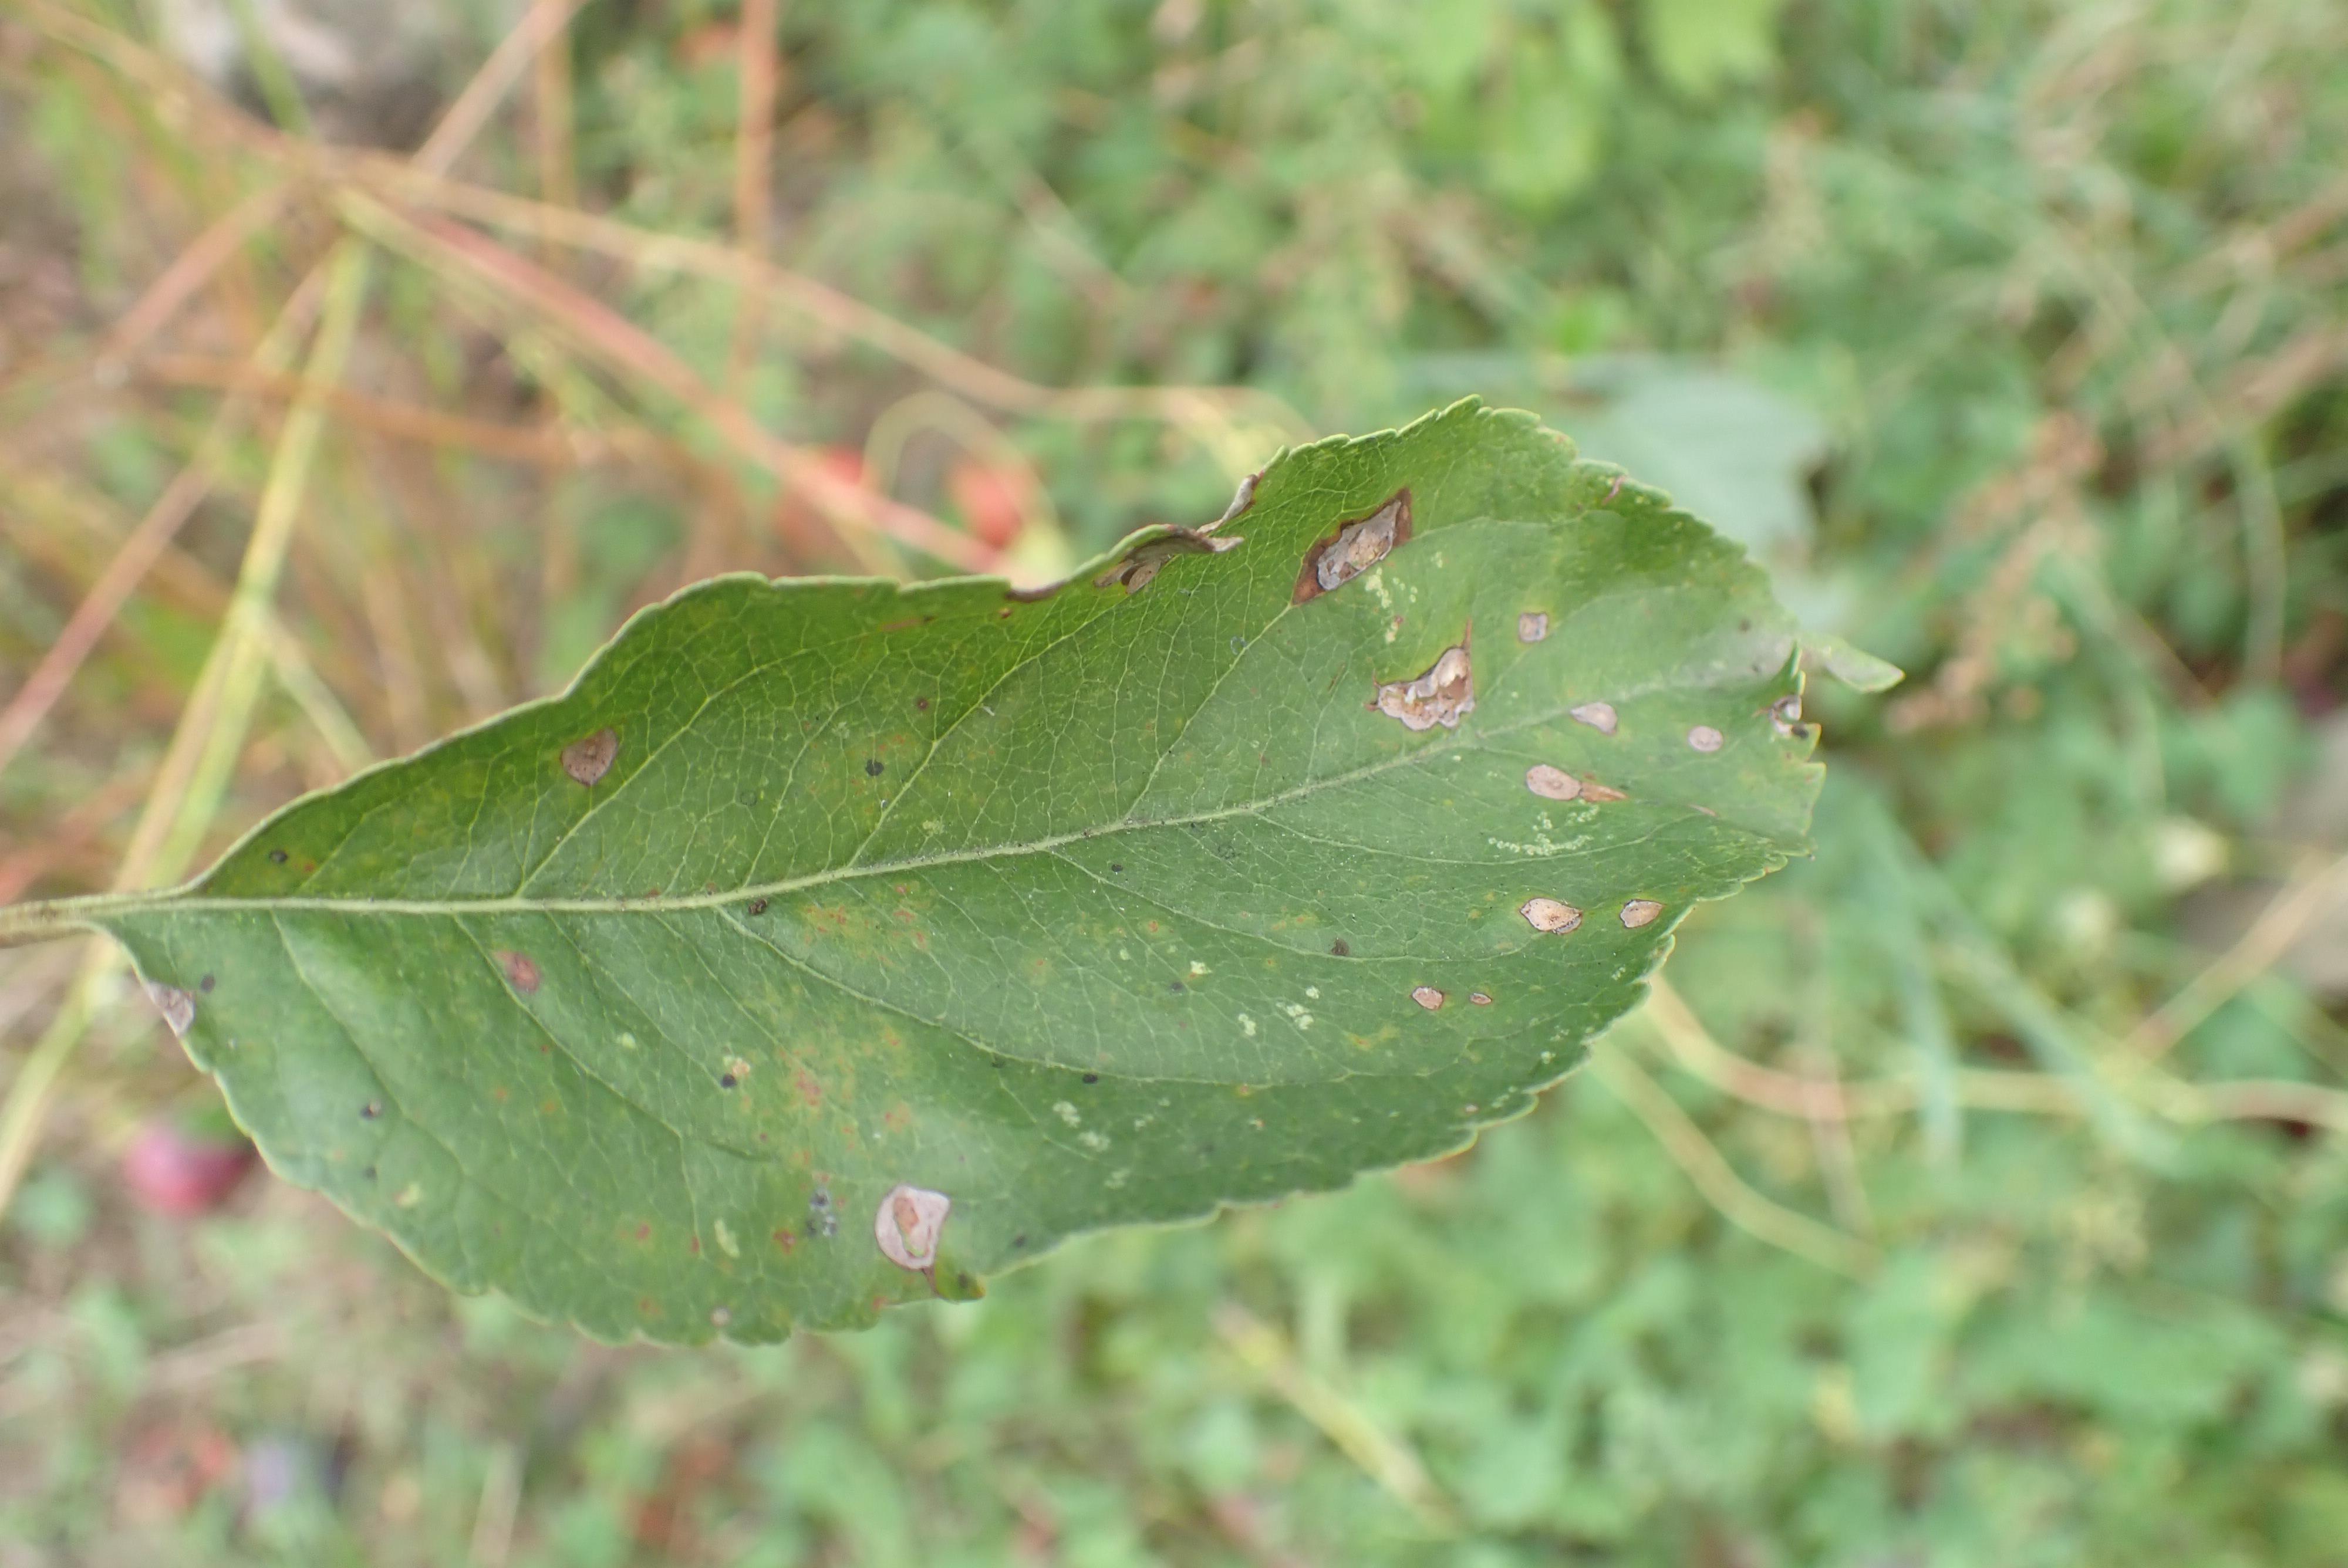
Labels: complex